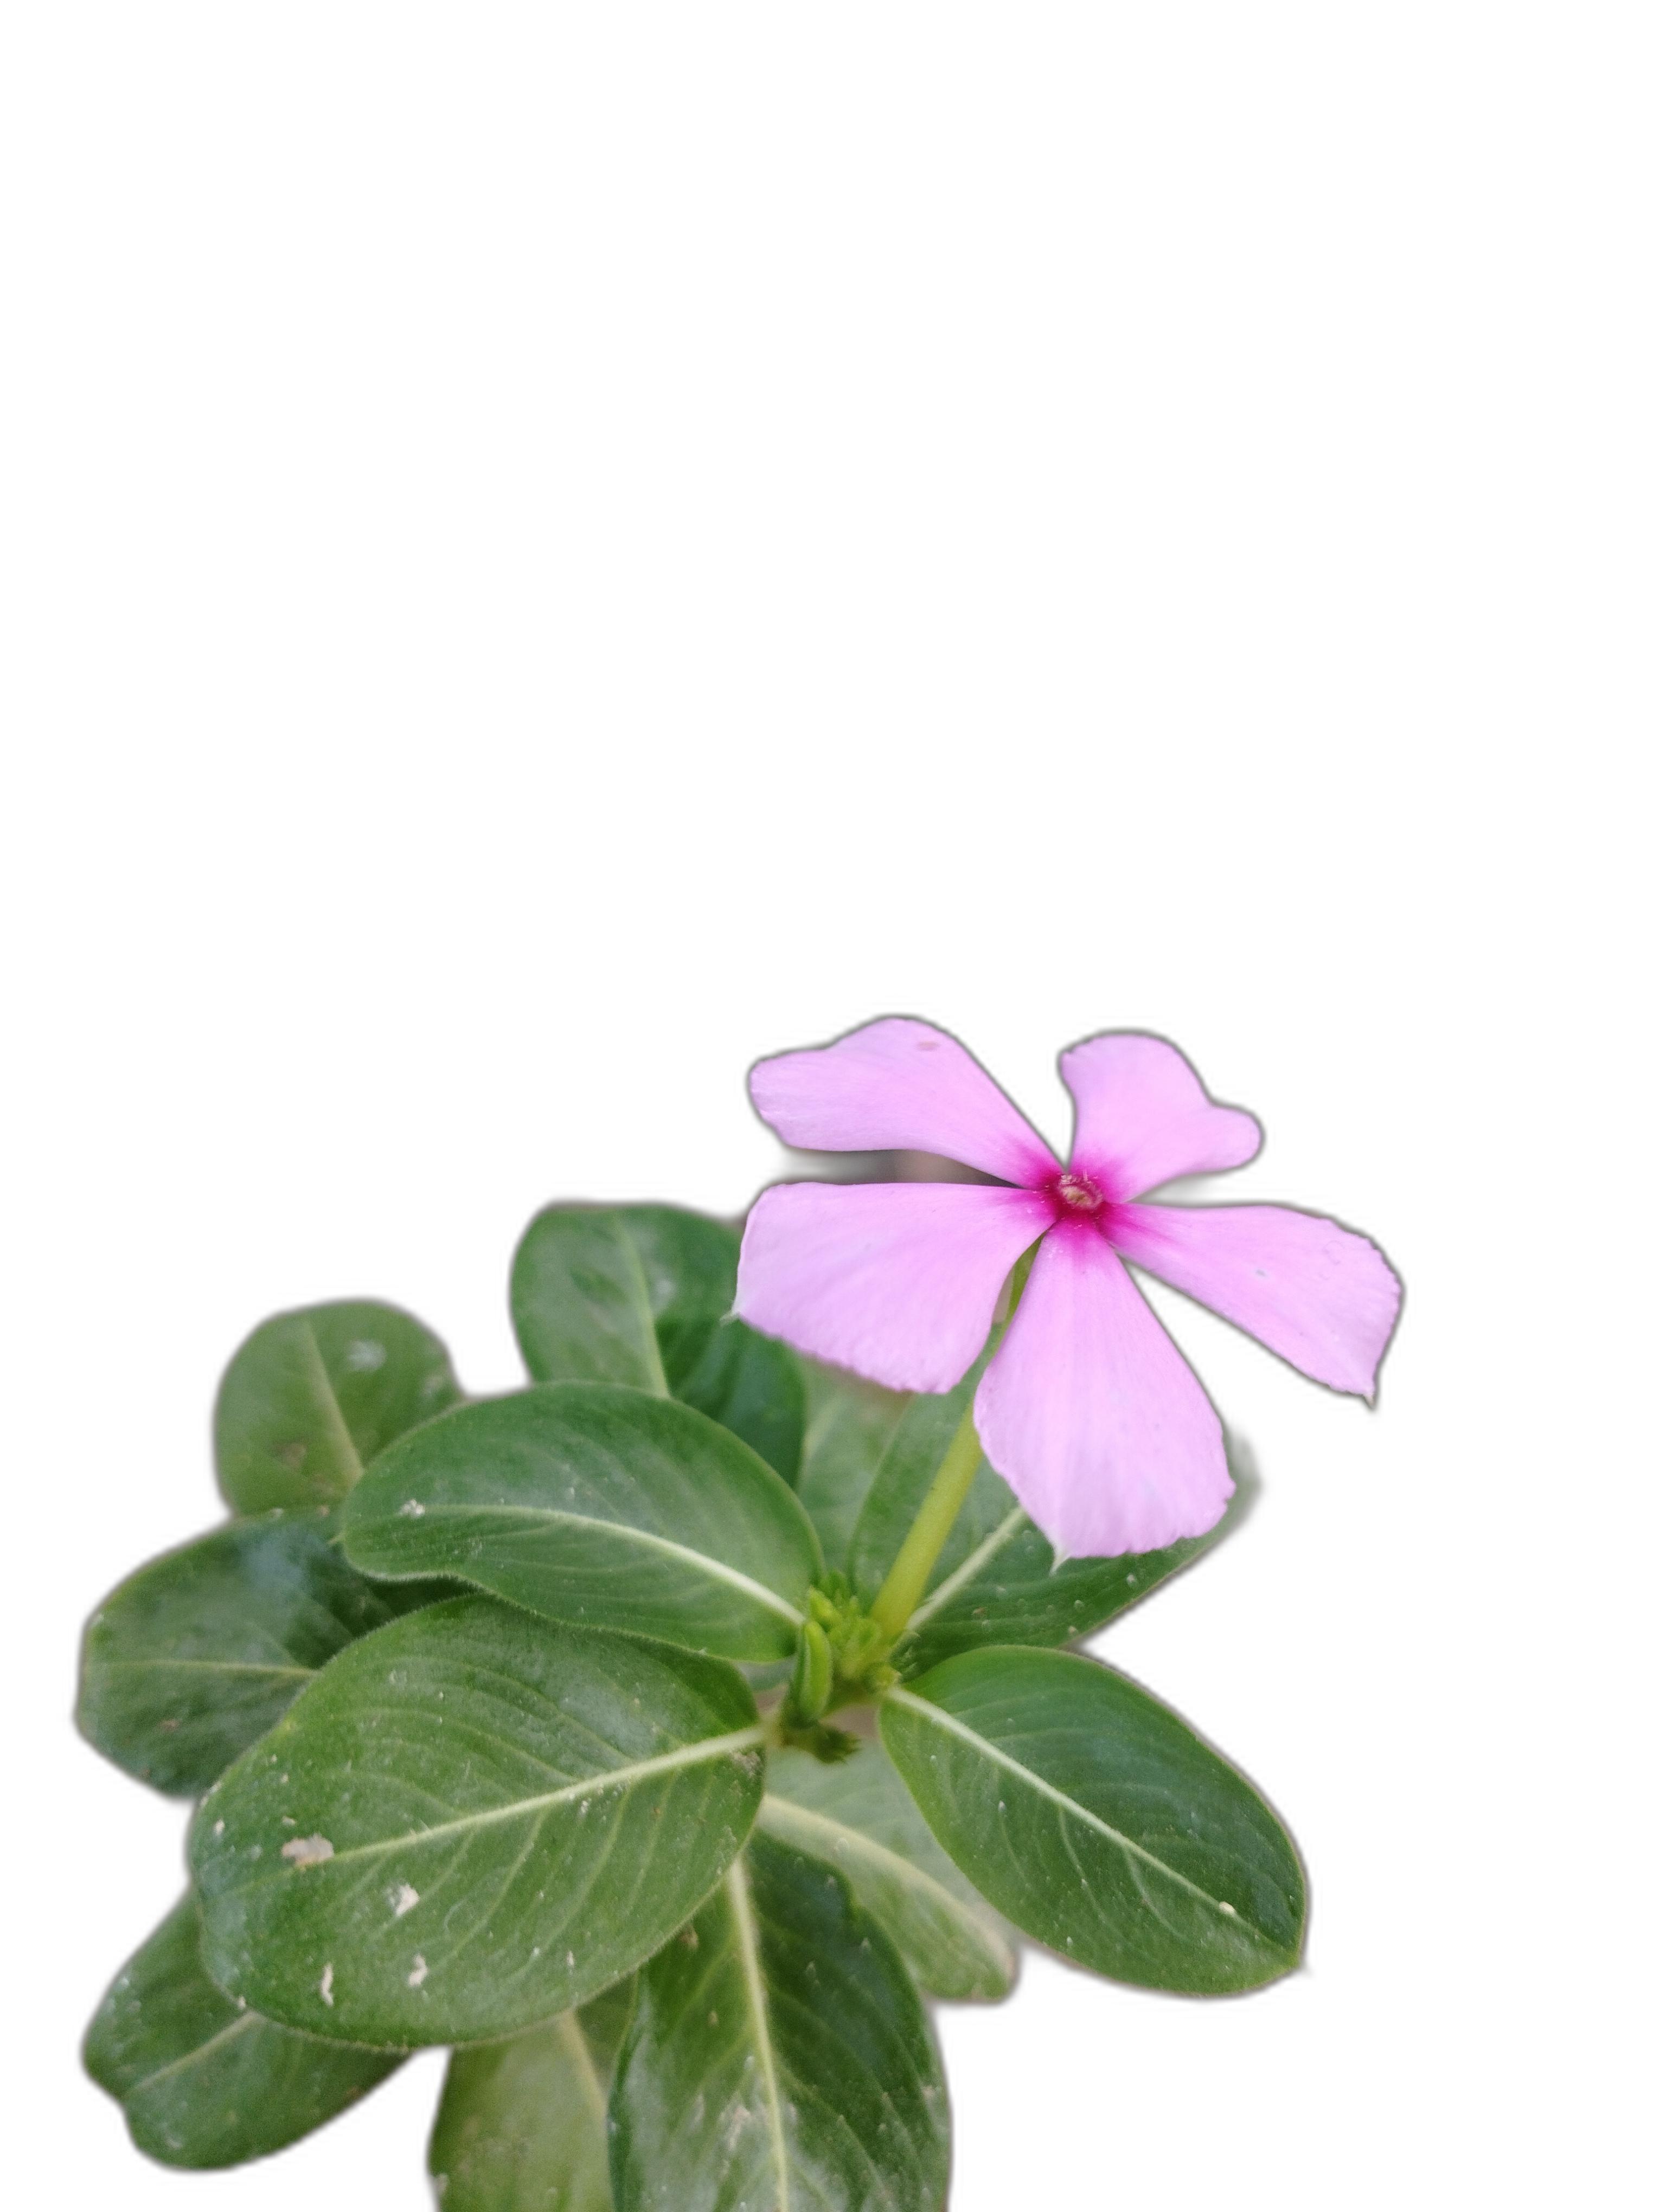
Label: Madagascar periwinkle